Estates General of 1588

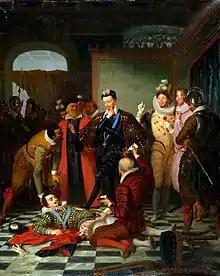
Assassination of Henri I, Duke of Guise, by Henri III, in 1588. Painting by Charles Durupt in the Château de Blois, where the attack took place.

The duke of Guise, who had in the wake of the Day of the Barricades been granted one of the two royal armies to command, handed over his control to the "ligueur" adjacent Nevers in September. He would join all the rest of the "ligueur" leadership at Blois with the exception of his brother Mayenne who stayed with his army command. Henri opined to his ally Cardinal Joyeuse that the upcoming Estates would reveal to him, whether Guise remained a servant of the crown, or an enemy.